Gun turret

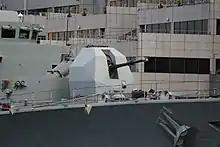
The GRP gunhouse is a common feature on modern naval gun turrets, this example being on the frigate .

A wing turret is a gun turret mounted along the side, or the wings, of a warship, off the centerline.